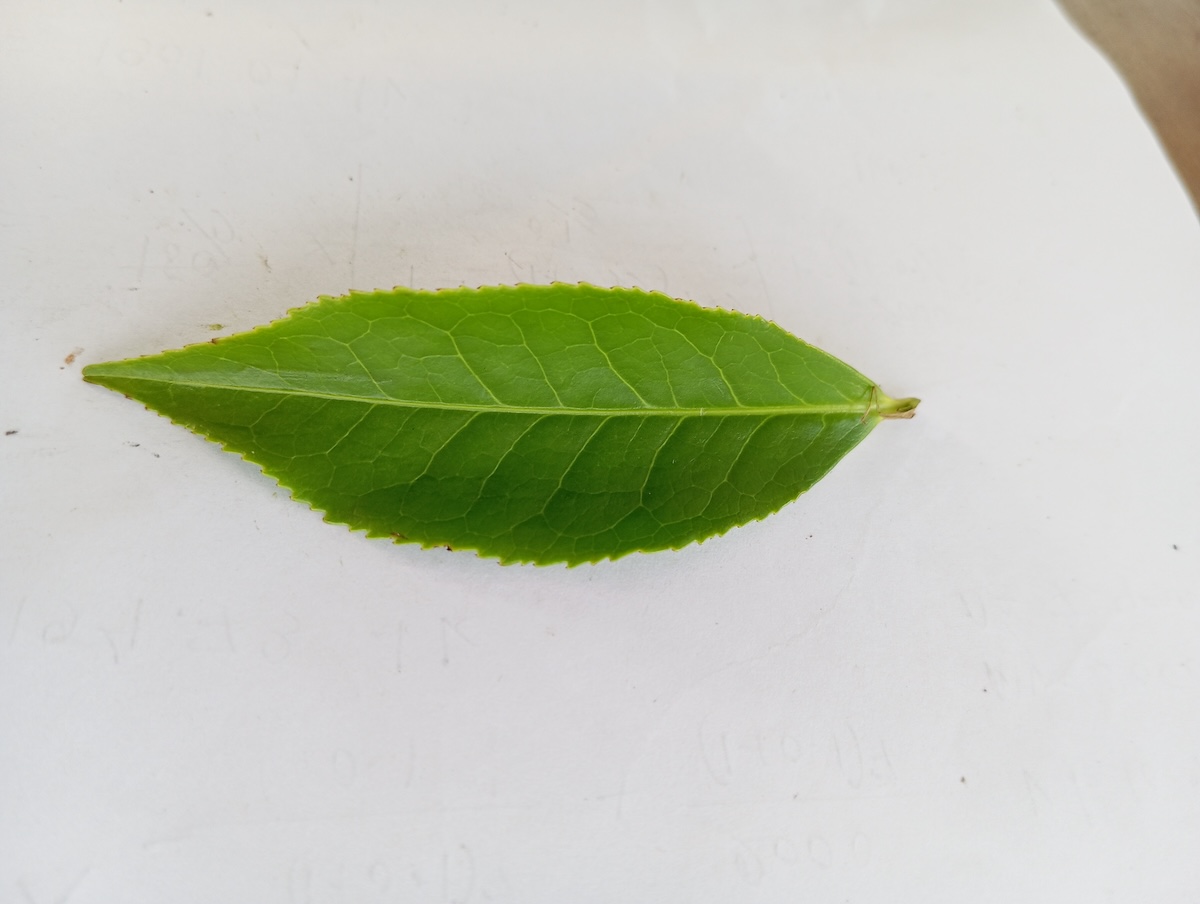
Label: Healthy leaf